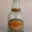
Label: bottle